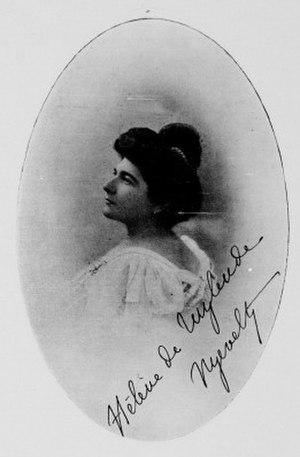
Hélène Betty Louise Caroline de Zuylen de Nyevelt de Haar, née de Rothschild le 21 août 1863 dans le 8ᵉ arrondissement de Paris et morte le 17 octobre 1947 à Lisbonne, est une aristocrate et femme du monde française, connue comme pionnière des sports automobiles et comme femme de lettres.